History of Afghanistan

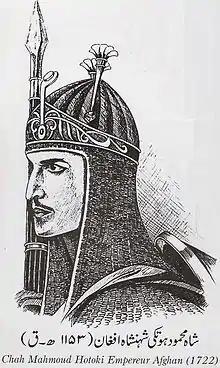
Modern-day sketch work of Mahmud Hotak.

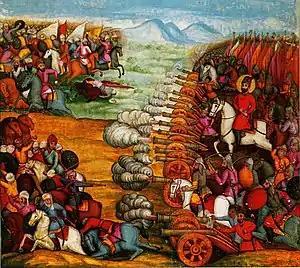
Painting of Battle of Damghan, illustrating Persian decisive artillery fire against the Afghans in 1729

The Ghurids defeated the Ghaznavid dynasty in 1148, but the Ghaznavid Sultans continued to live in Ghazni as the 'Nasher' until the early 20th century. The Ghurids were of Tajik origin and their empire was established by three brothers from the Ghor province of Afghanistan, namely Qutb al-Din, Sayf al-Din, Baha al-Din, all of whom fought against the Ghaznavid emperor Bahram Shah of Ghazni but were not successful and killed in the process. Initially Ala al-Din Husayn, the son of Baha al-Din defeated the Ghazanavid ruler Bahram Shah and to take revenge of his father and uncle's death ordered the city to be sacked. The Ghorids or Ghurids lost the northern territory of Transoxiana and northern Great Korasan especially their capital Ghor province due to the invasion of Seljucks but Sultan Ala al-Din's successors consolidated their power in India by defeating the remainder of Ghaznavid rulers. At their largest extent they ruled east of Iran, much of the Indian subcontinent like Pakistan, and north and central part of modern India.